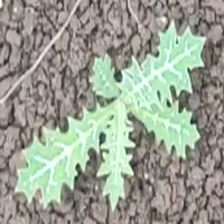
Weed species: Bilayat_(Mexicana_Argemone)